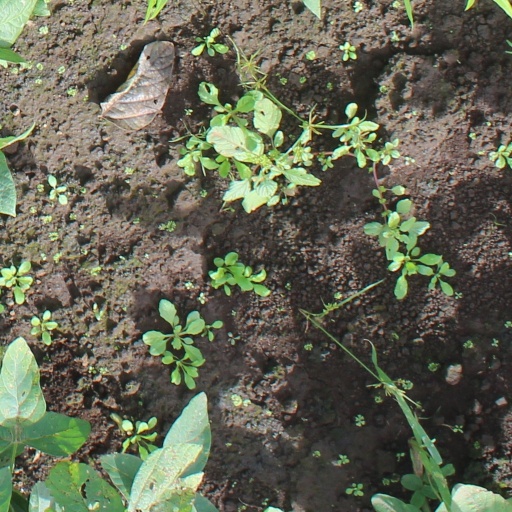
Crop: soybean